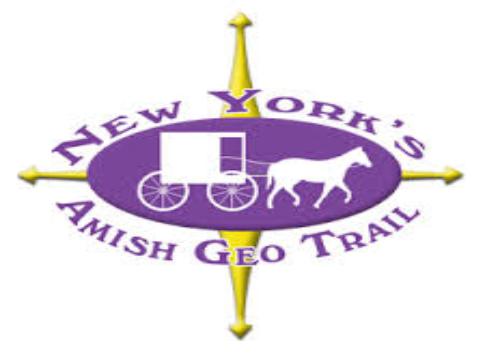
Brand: amish
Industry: Necessities